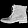
Label: Ankle boot